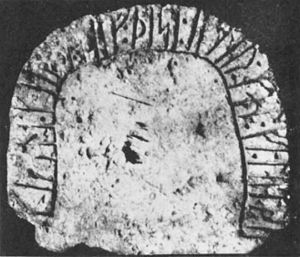
Berezanj-stenen
Berezanj-stenen er et runeristet stenfragment fra en stenkistegrav som blev fundet på øen Berezanj i Ukraine 1905.